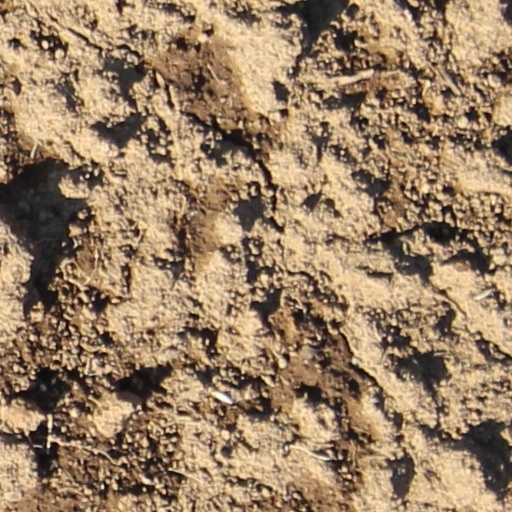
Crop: wheat